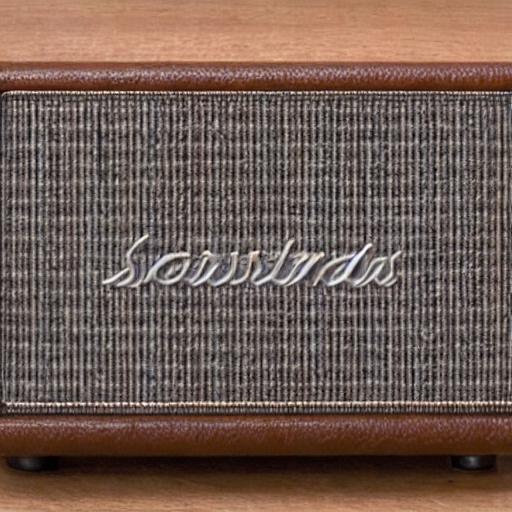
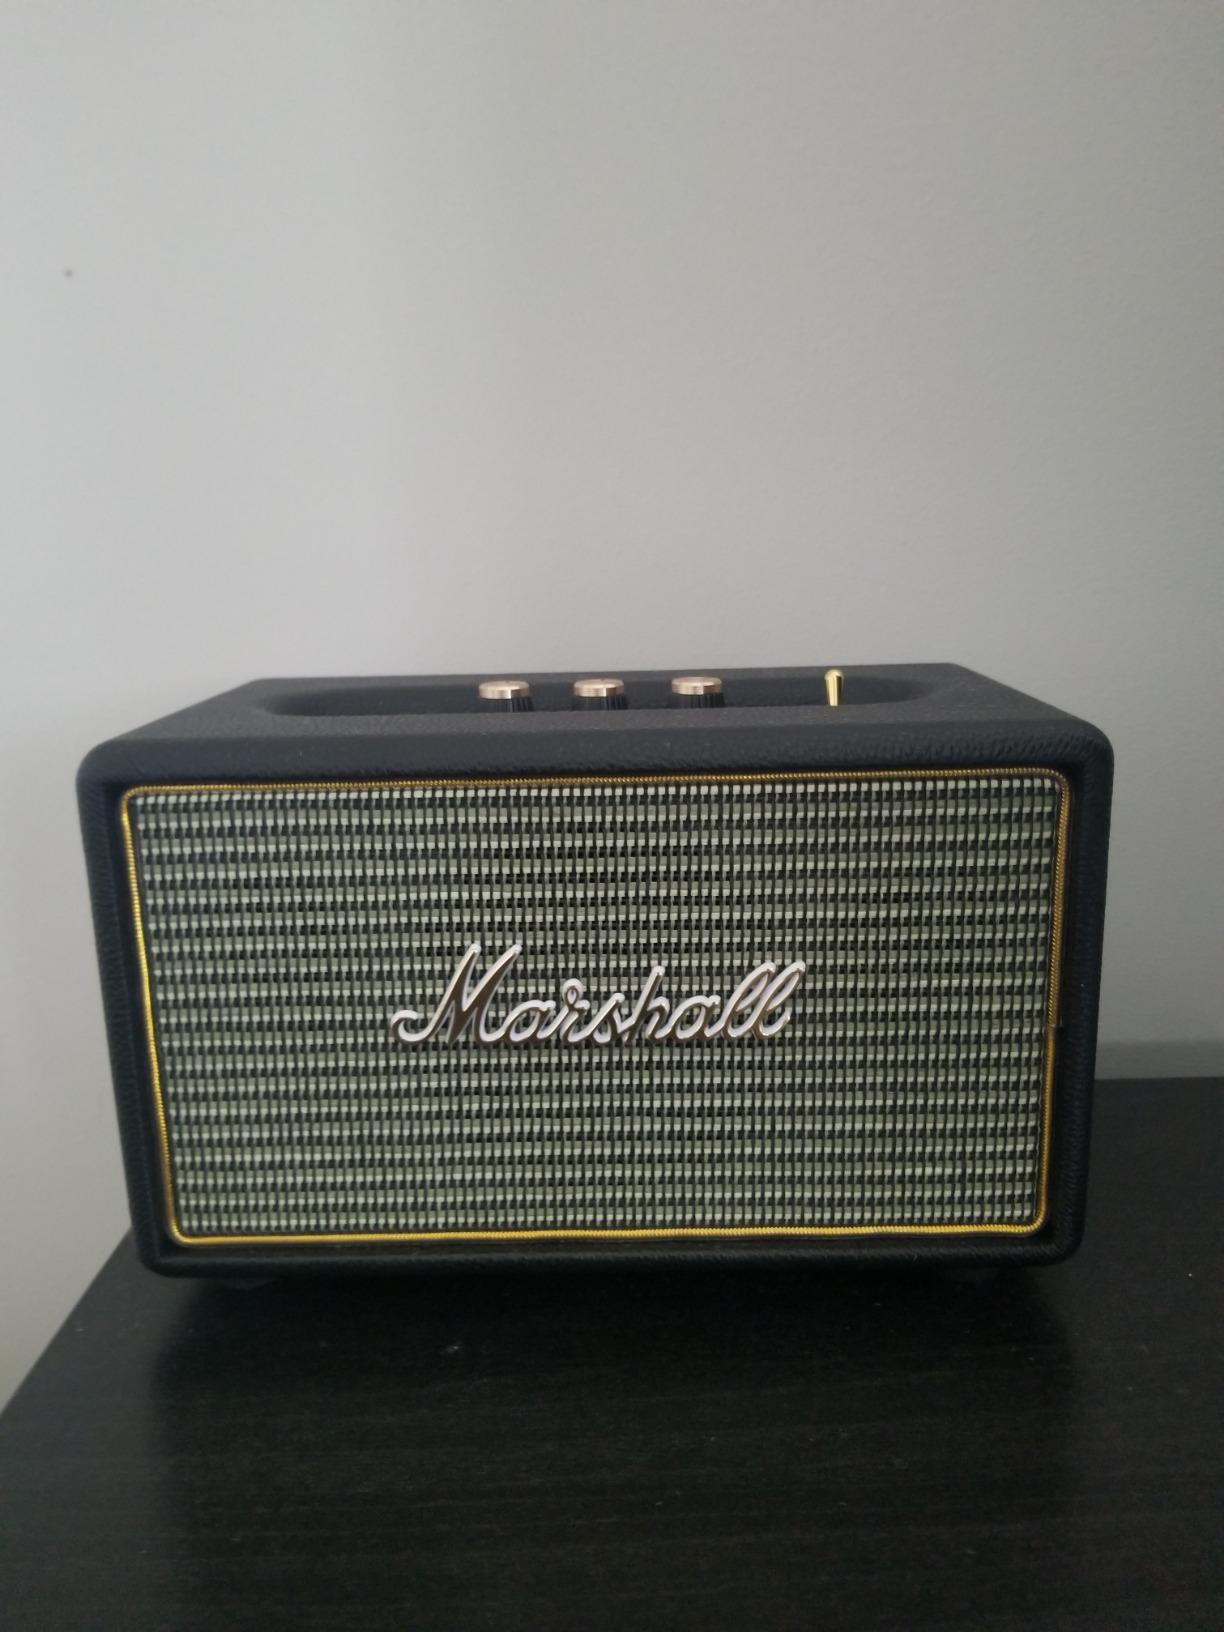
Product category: speaker
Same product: no